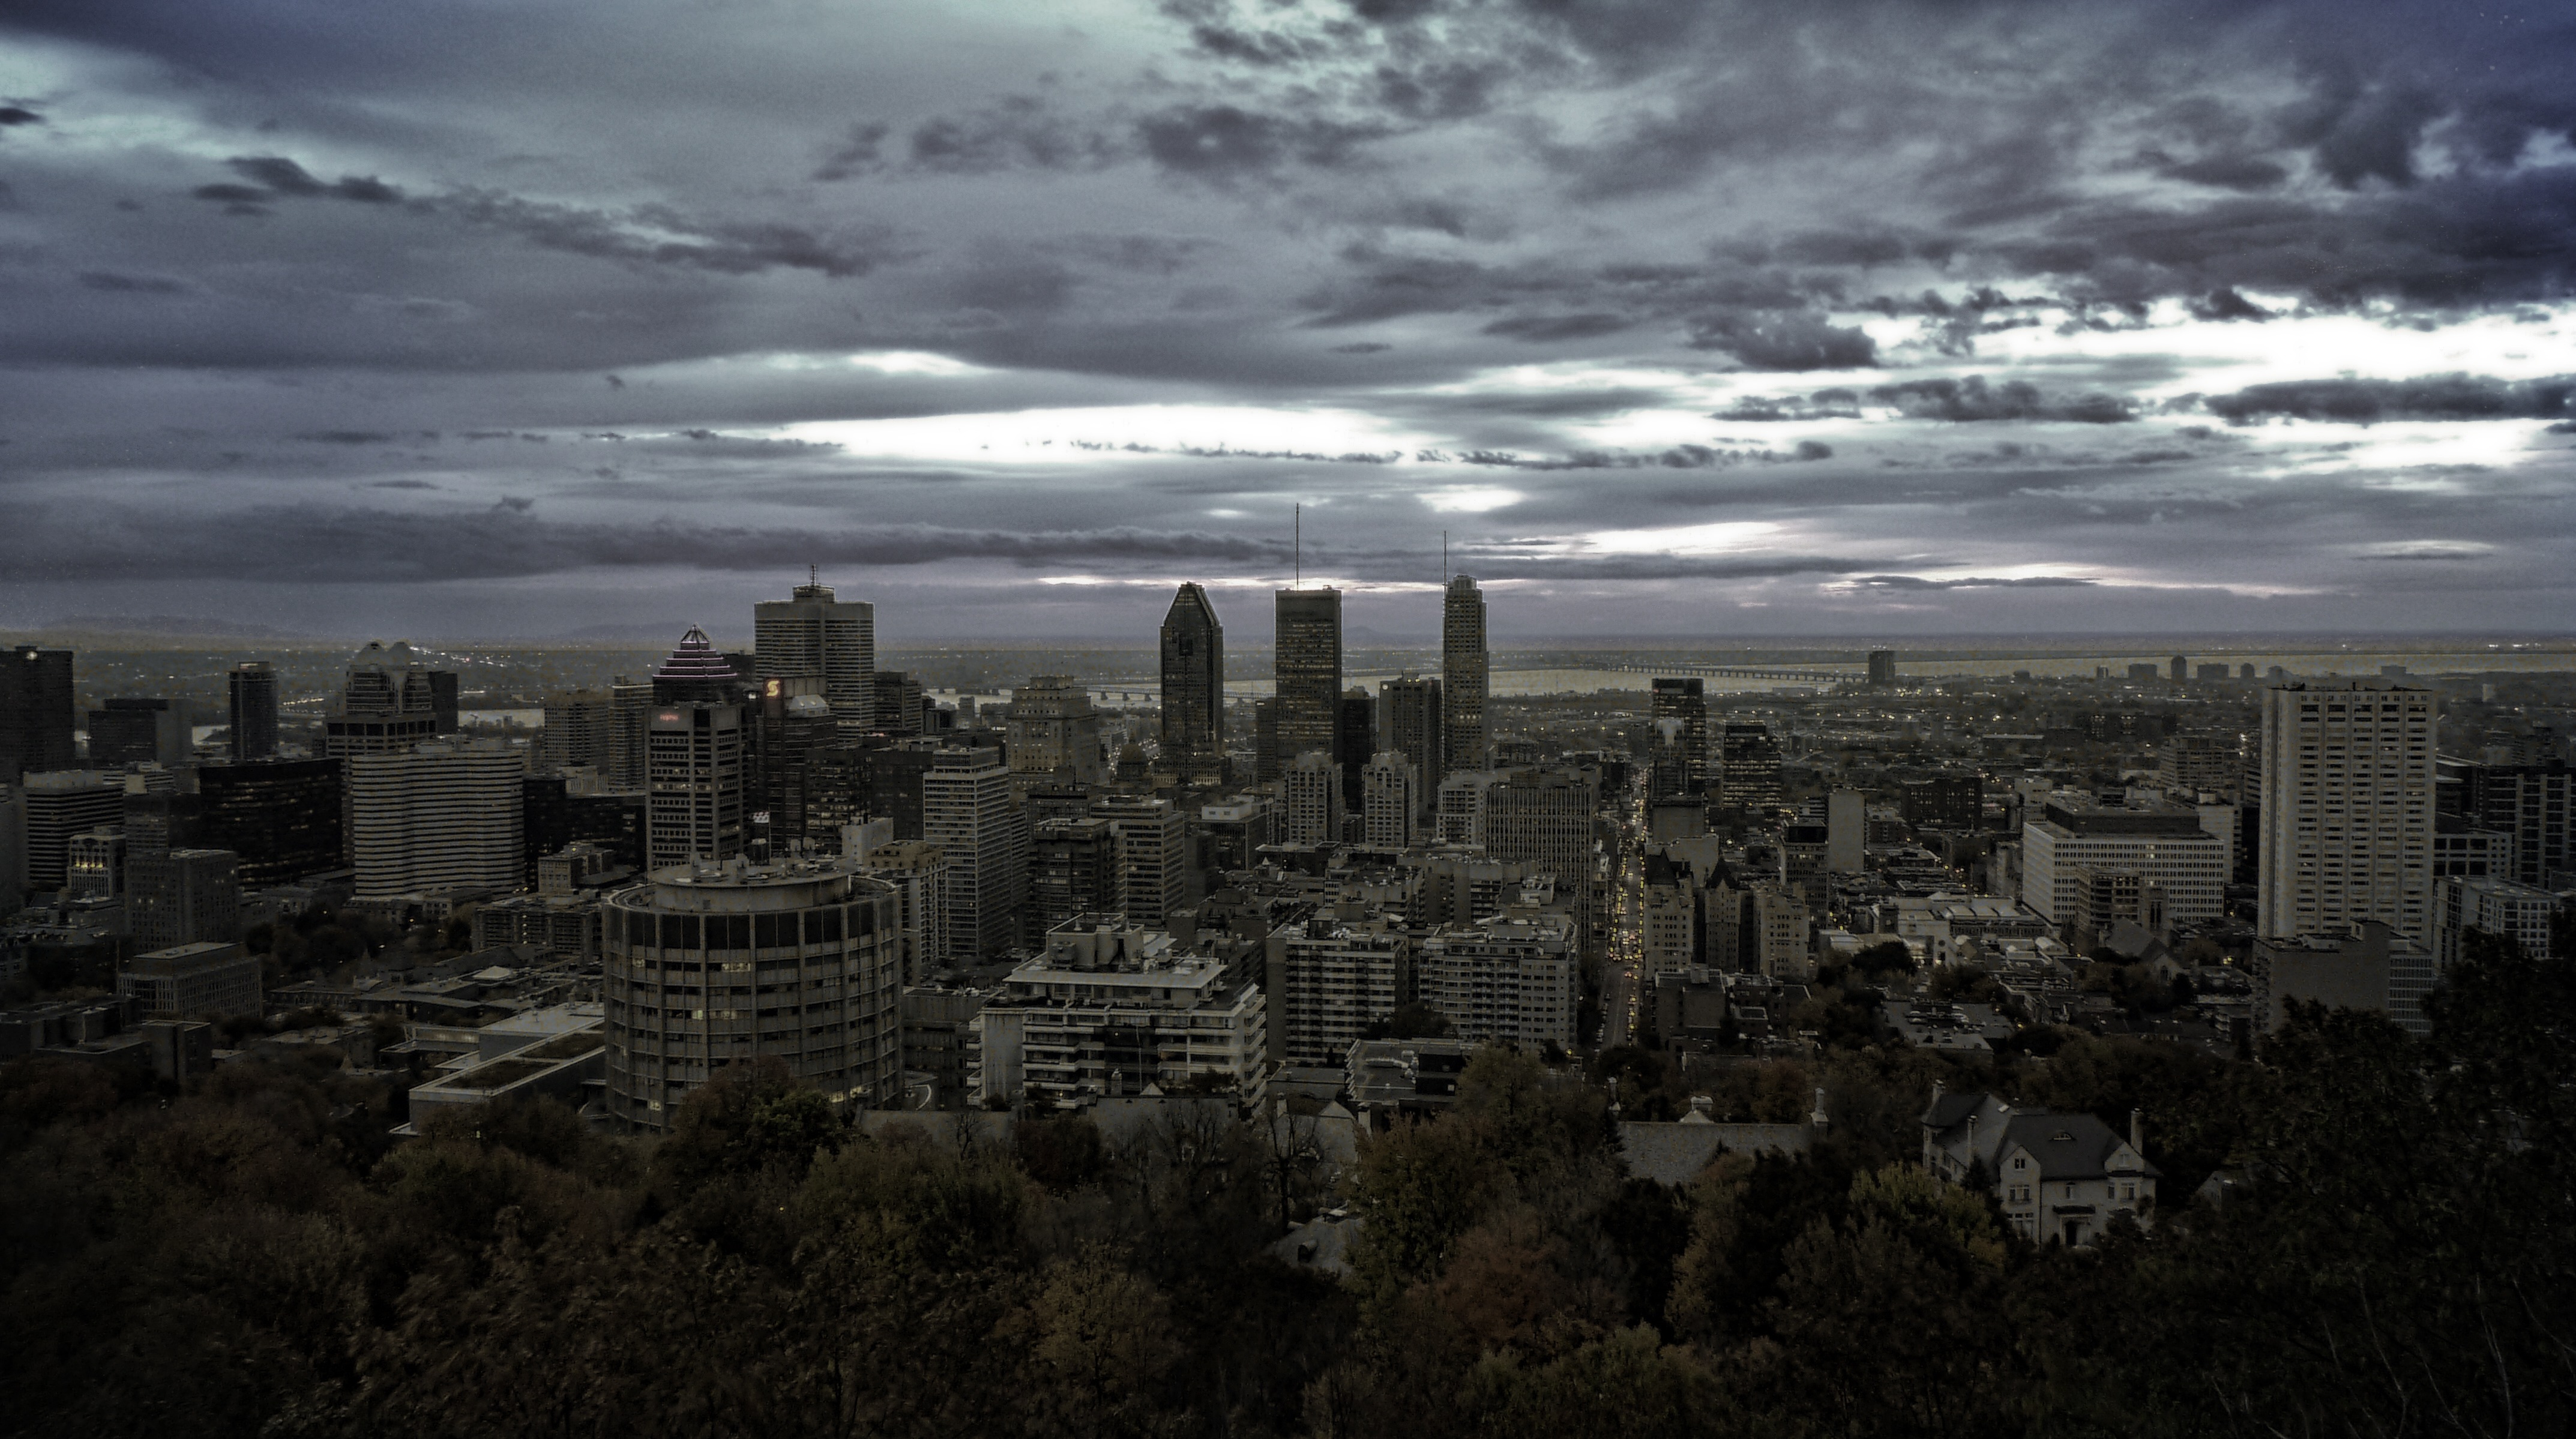
horizon, cloud, sky, skyline, night, building, city, skyscraper, urban, cityscape, panorama, downtown, dusk, suburb, evening, landmark, darkness, tower block, canada, montreal, metropolis, screenshot, urban area, residential area, atmospheric phenomenon, human settlement, atmosphere of earth, metropolitan area